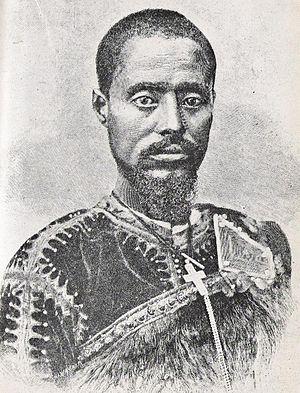
Ras Mekonnen à Napoli, Italie - 1889
Le ras Mekonnen Welde Mikaél, également connu sous son nom de cavalier Abba Qagnew est un homme politique et militaire éthiopien. Il est le père de Teferi Mekonnen, plus connu sous le nom de règne d'Haïlé Sélassié.